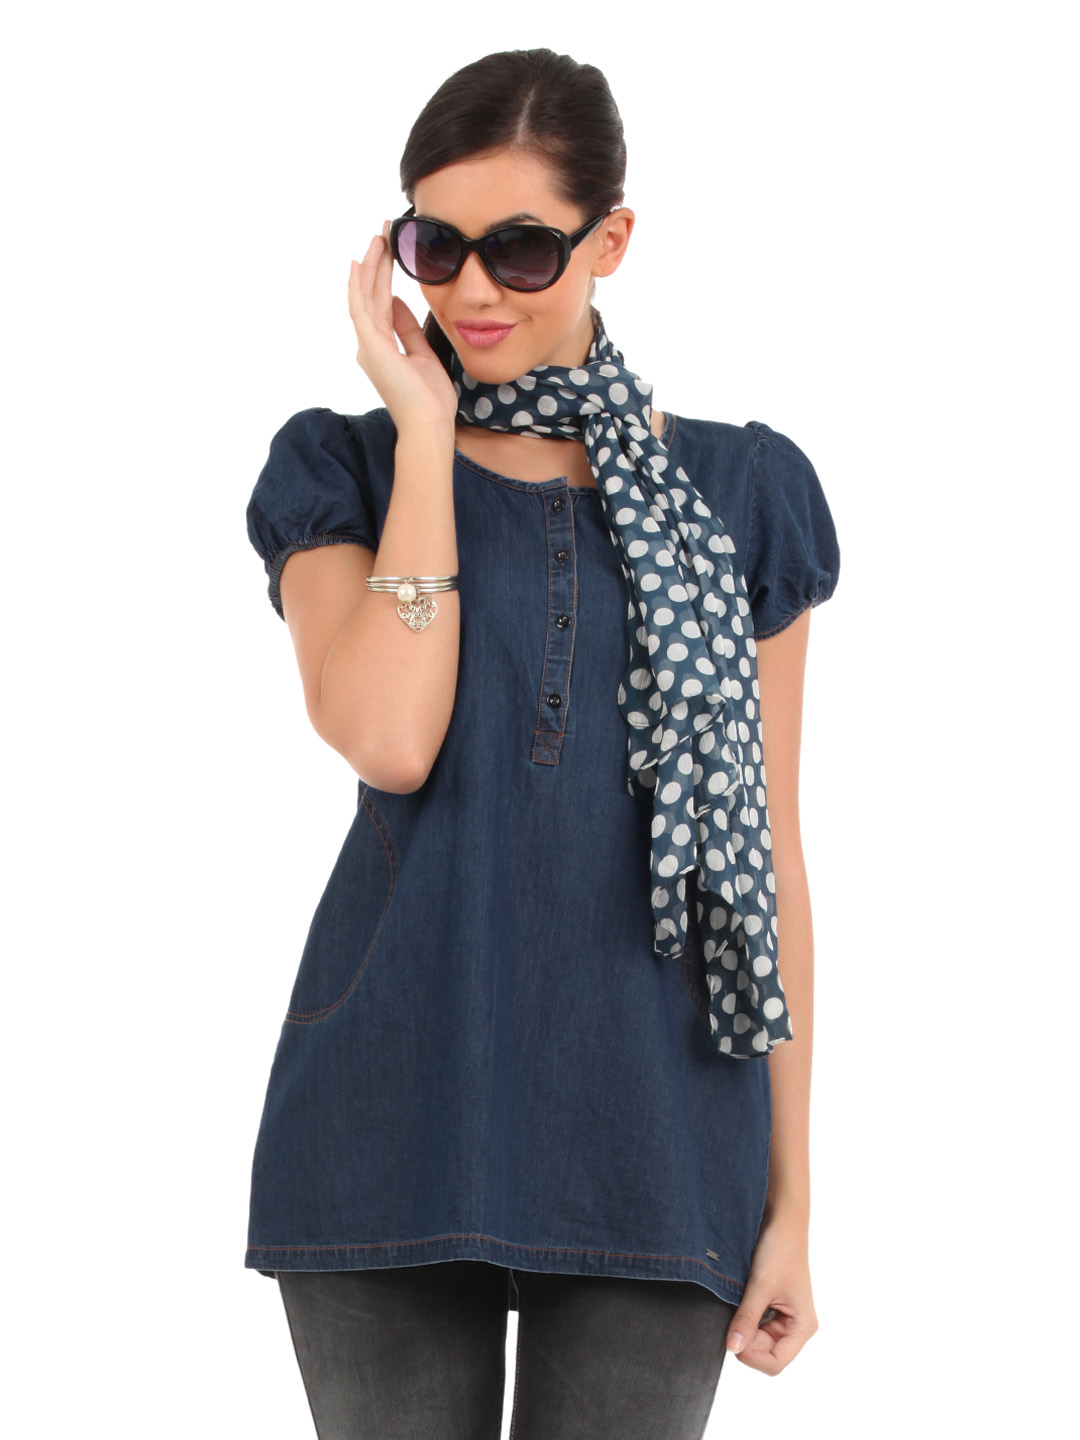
Elle Women Blue Denim Tunic
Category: Apparel / Topwear / Tunics
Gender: Women
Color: Blue
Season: Summer 2012
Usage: Casual